Describe the emotion expressed in this image:  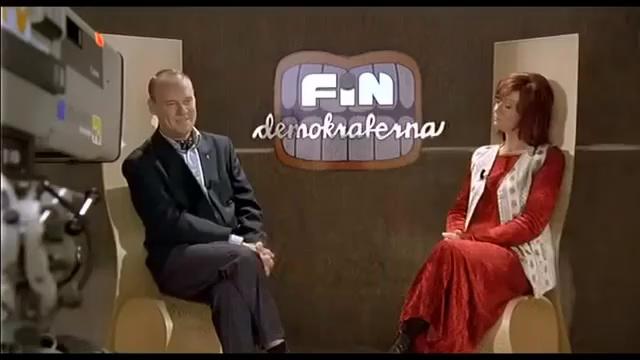
This person displays Fear, valence and arousal with low intensity.